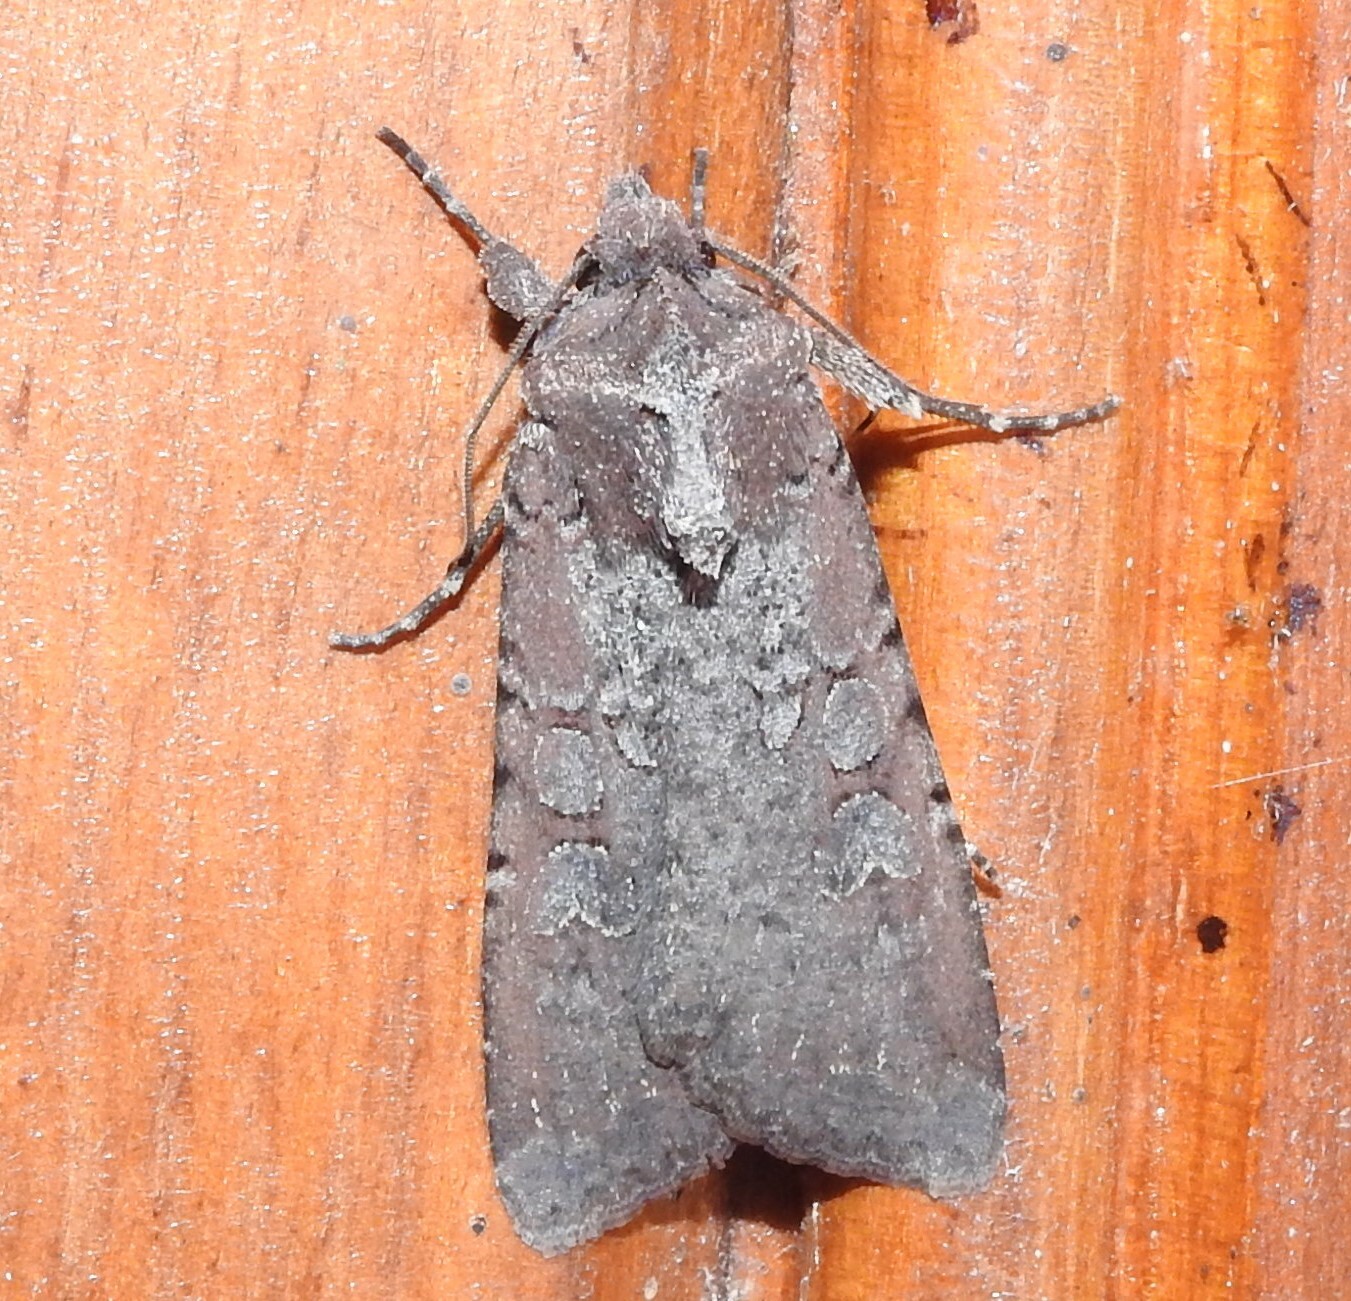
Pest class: cutworms